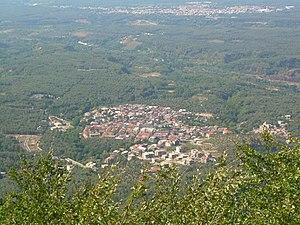
Molochio est une commune italienne de la province de Reggio de Calabre dans la région Calabre en Italie.